Shipbuilding in Bangladesh

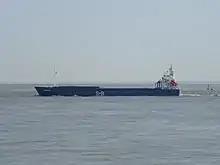
The "Emswave" is a ship built in Bangladesh

Bangladesh has a long history of shipbuilding. It has over 200 shipbuilding companies. Some of the leading shipbuilding companies of Bangladesh include Ananda Shipyard & Slipways Limited, FMC Dockyard Limited, Western Marine Shipyard, Chittagong Dry Dock Limited, Khulna Shipyard and Dockyard and Engineering Works.